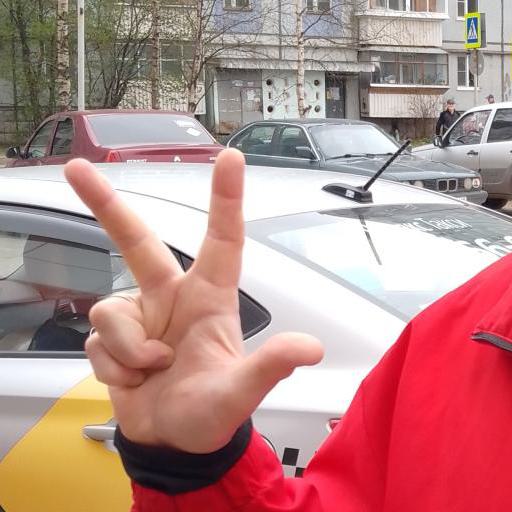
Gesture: three2